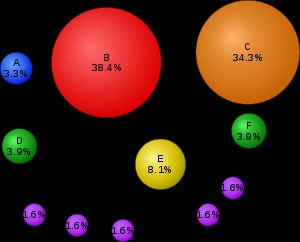
Søgemaskineoptimering
Søgemaskiner bruger komplekse matematiske algoritmer til at fortolke brugernes søgninger.
Søgemaskineoptimering er processen eller titel på en person der har potentielt til at gøre en hjemmeside bedre til søgemaskiner. Søgemaskiner som Google, Bing, og Yahoo ranker hjemmeside ud fra bl.a. relevante søgeord og -fraser, der matcher det behov brugere søger efter online.